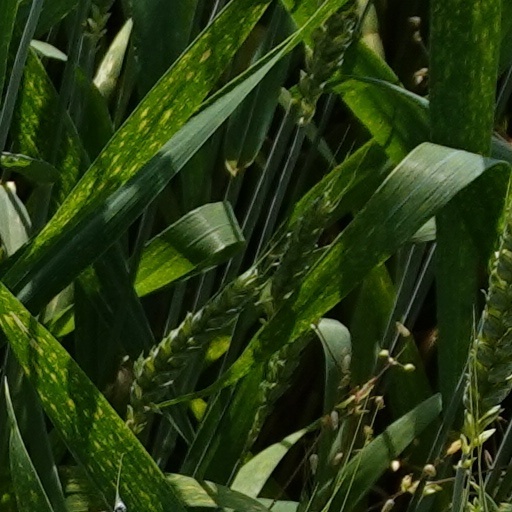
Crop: wheat